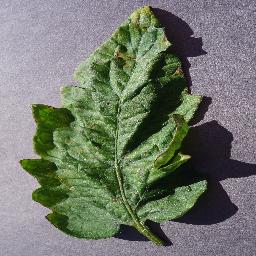
Label: Tomato___Target_Spot